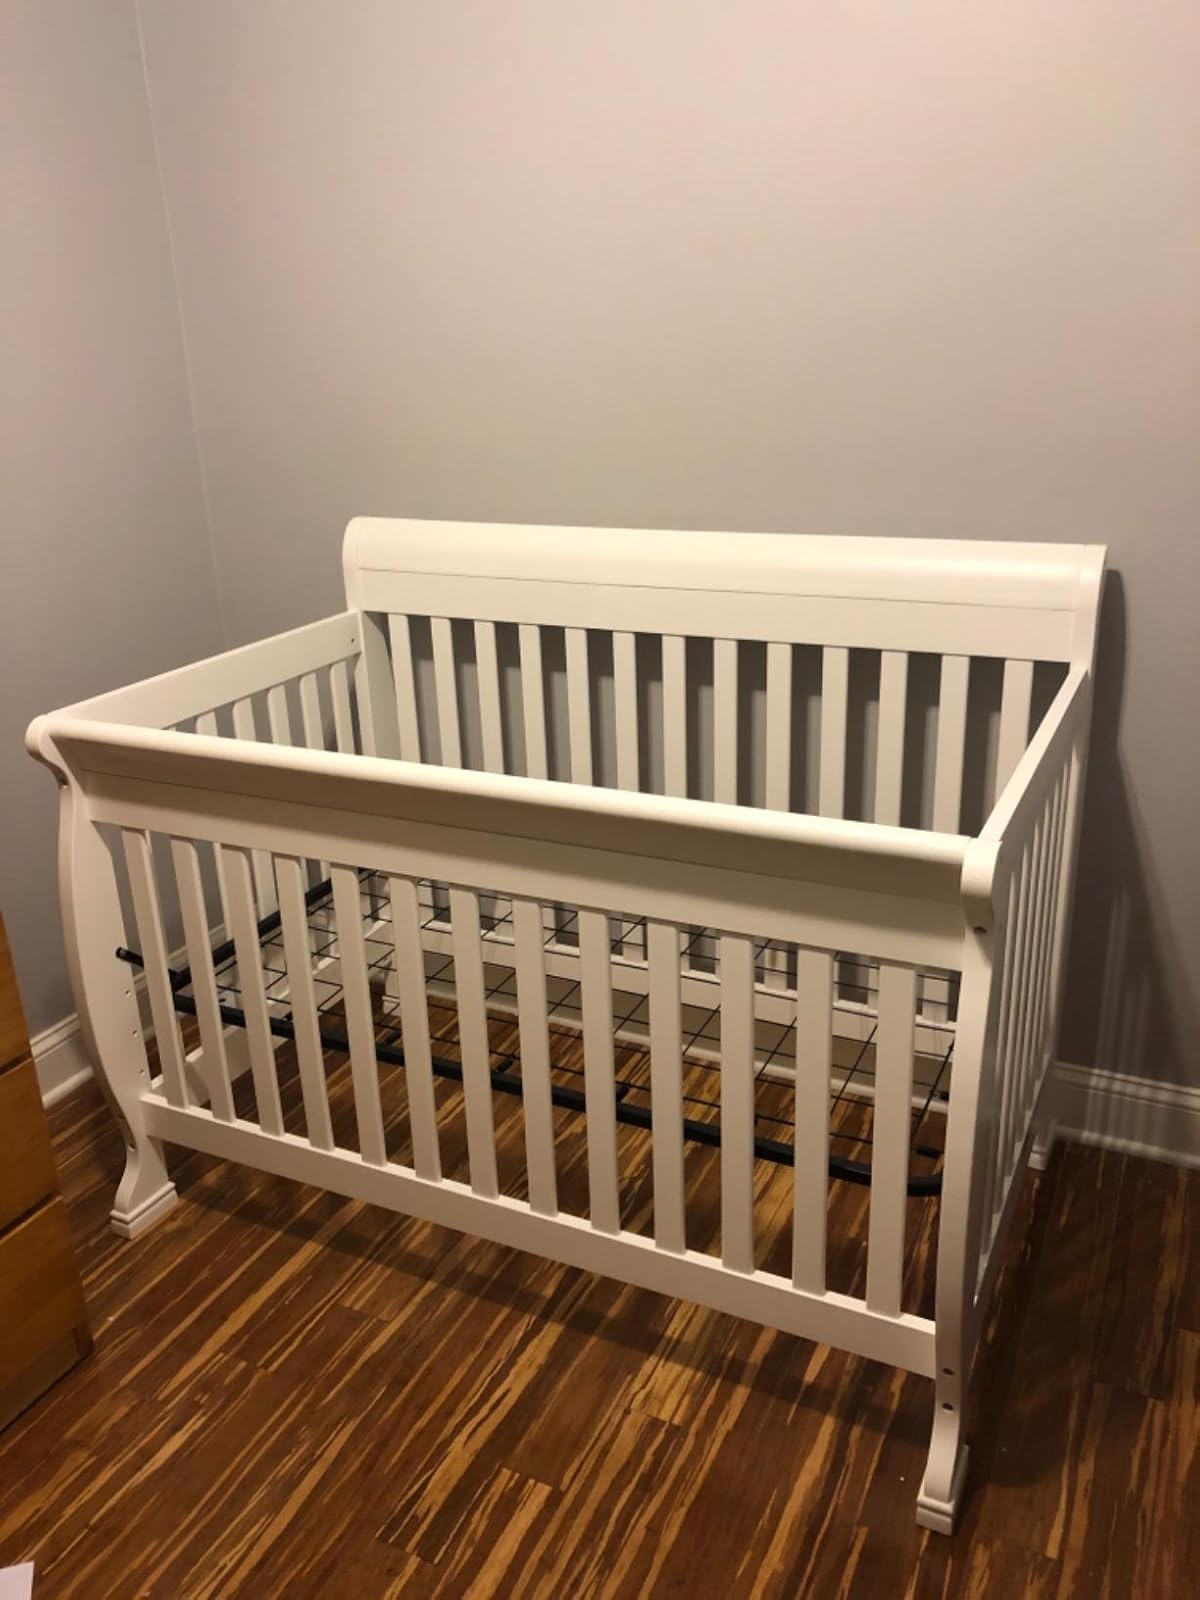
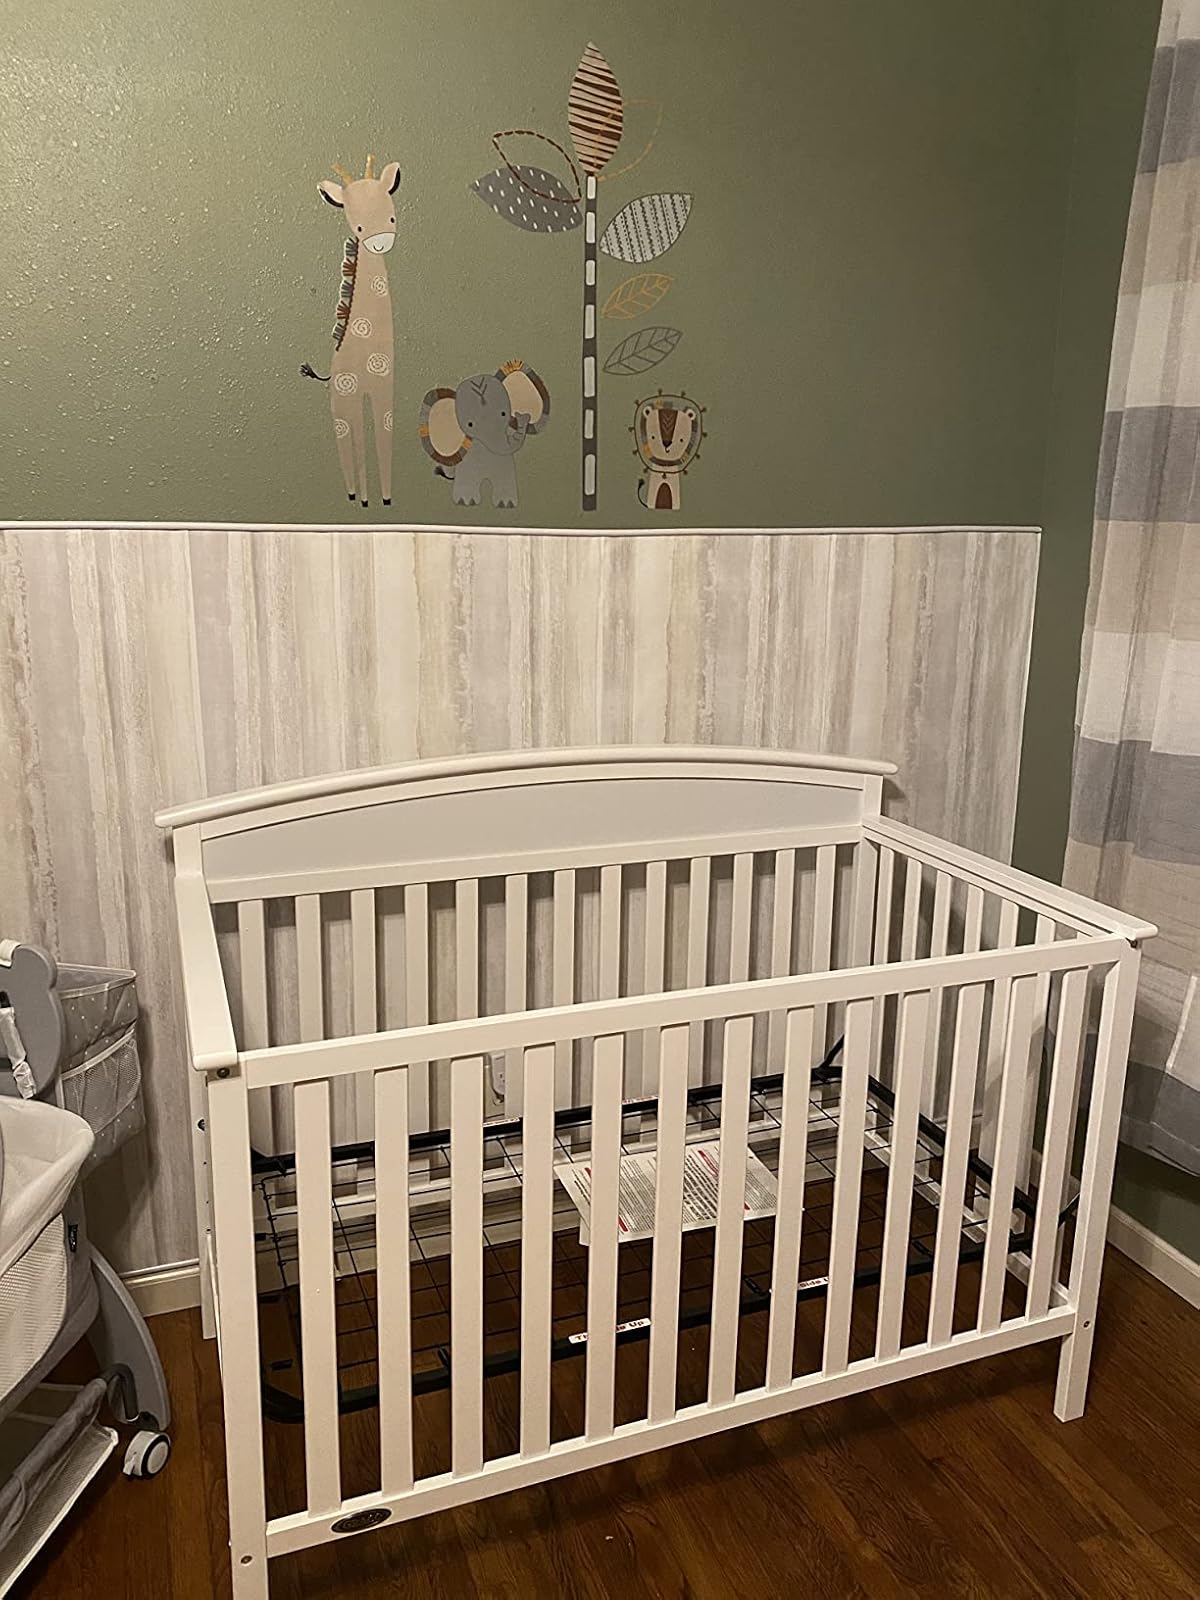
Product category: products_crib
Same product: no